Volvo 8500

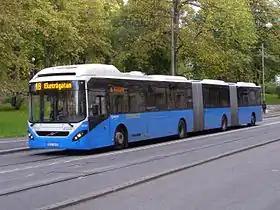
Facelifted Volvo 7500 Bi-Artic in Gothenburg.

The Volvo 8500 was an aluminium body single-deck city/intercity bus manufactured by Volvo between 2001 and 2011. It was available with medium floor as two-axle (B7R, B12M), tri-axle (B12M) and the articulated "8500A" (B12MA). As the low-entry Volvo 8700LE as two-axle (B7RLE, B12BLE), tri-axle (B12BLE) and the articulate "8500LEA" (B9SALE). From 2005 it was also available as the fully low floor Volvo 7500 (B9LA, B9SALF), which even came in a bi-articulated version. In the early years, the 8500LE was available with CNG on the B10BLE chassis. Later, CNG was only available on the 7500.